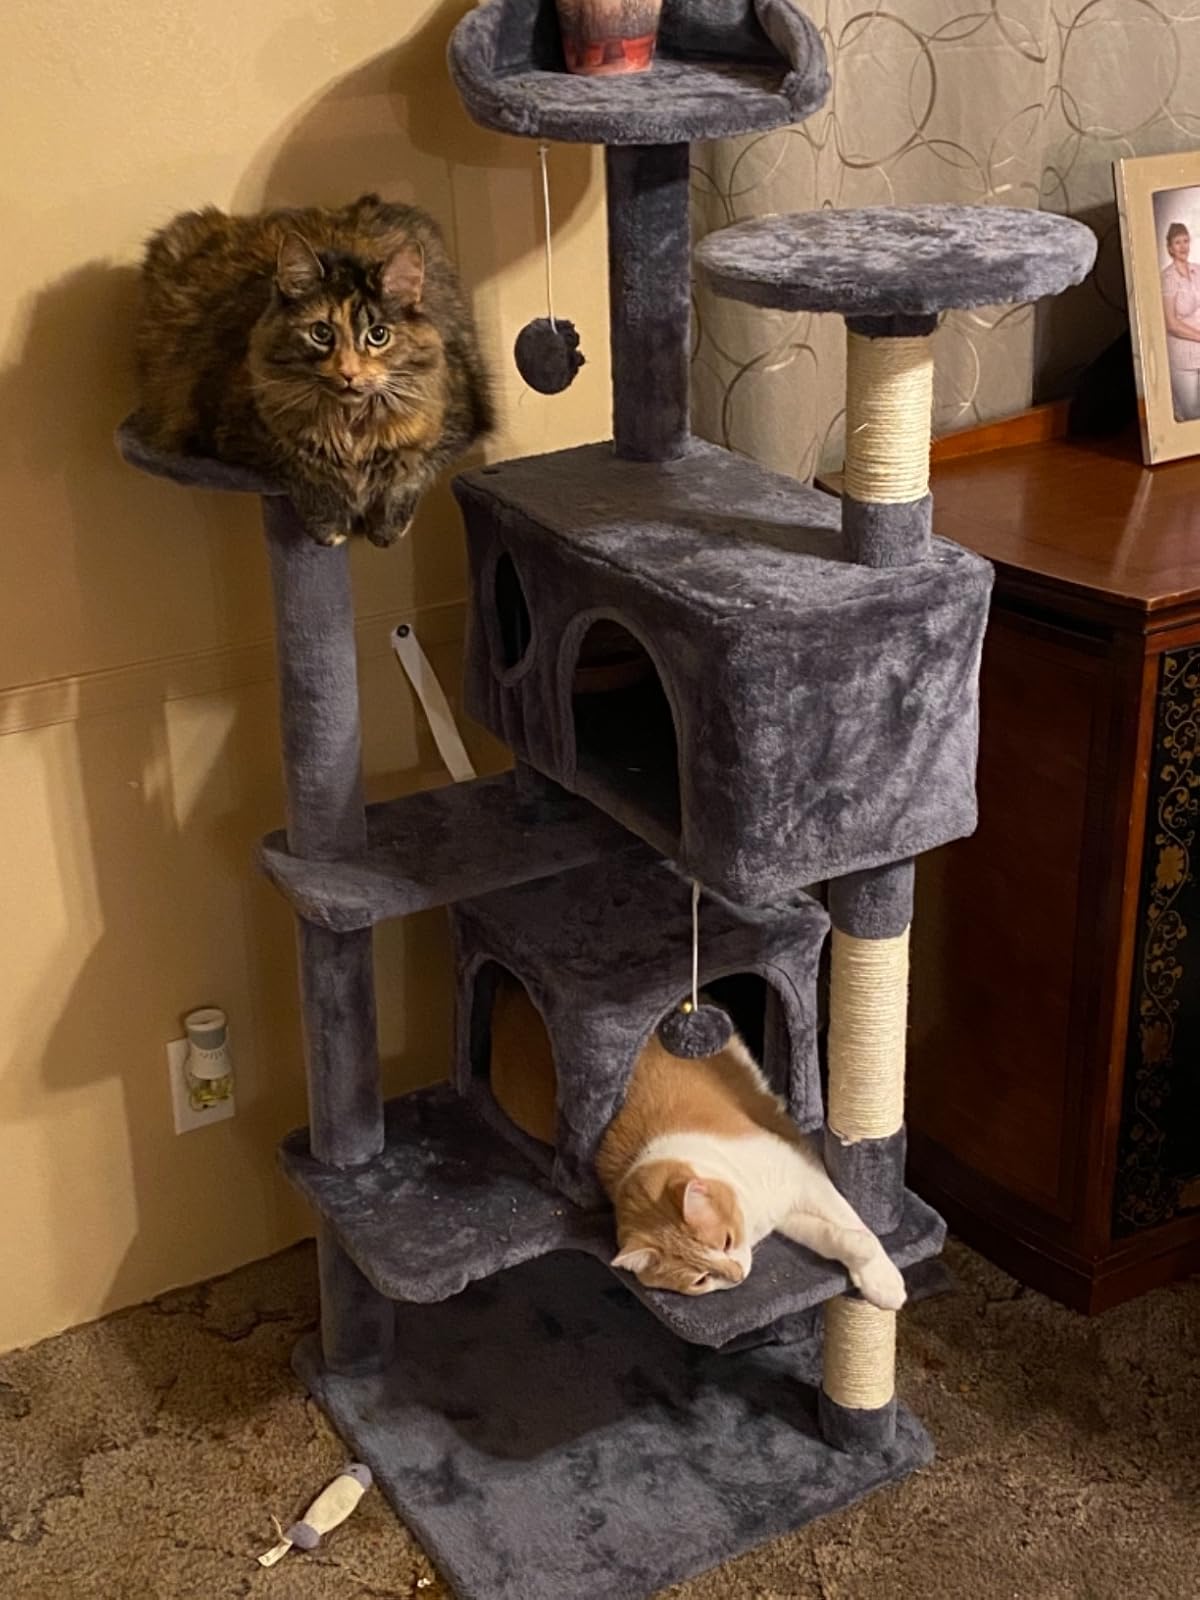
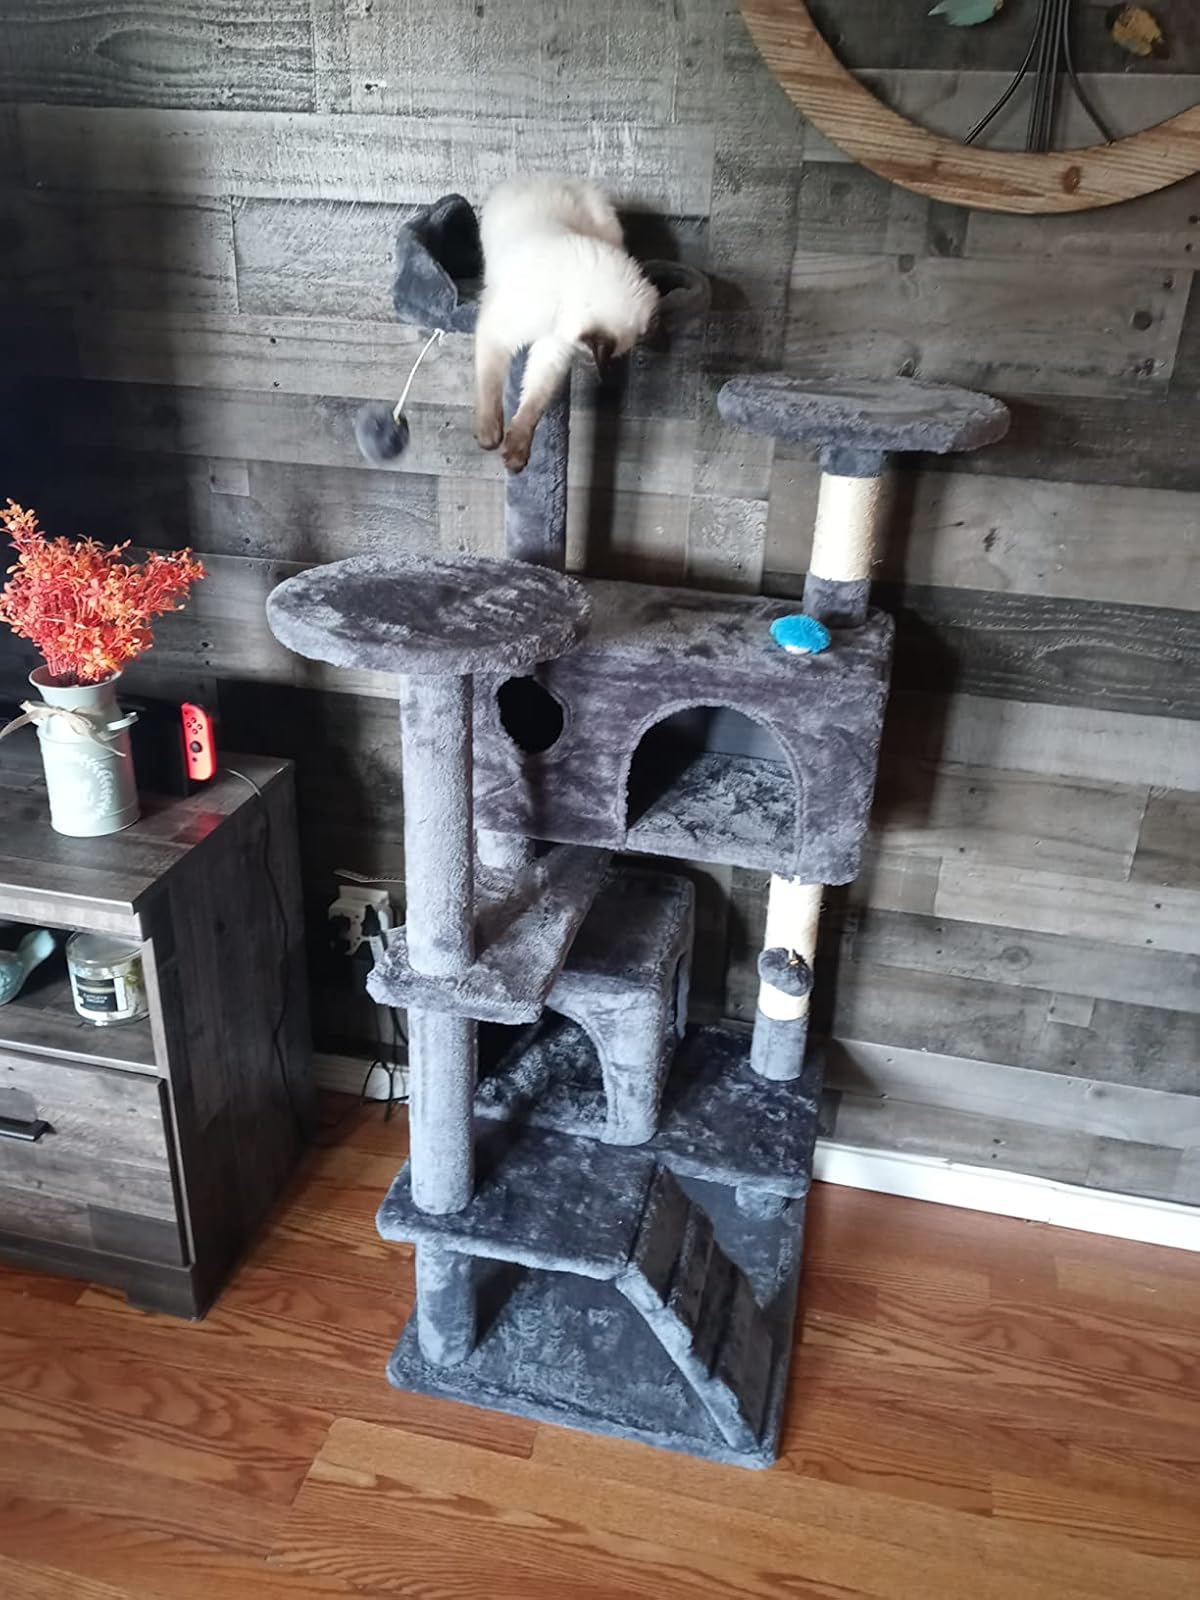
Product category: items_cat tree
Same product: yes